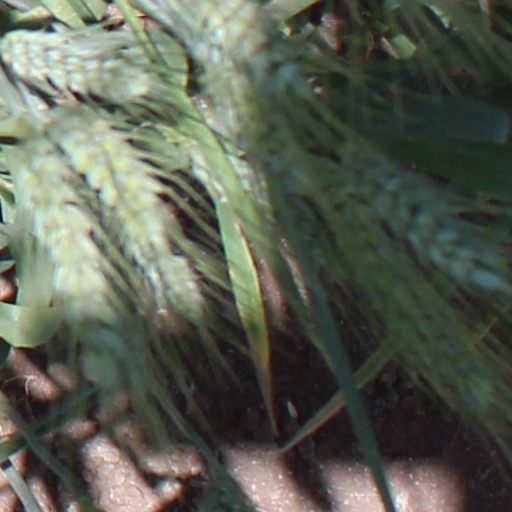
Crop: wheat